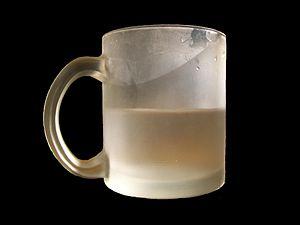
Verre